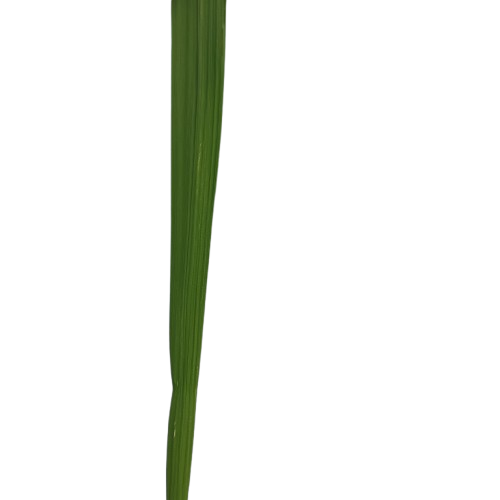
Label: Healthy